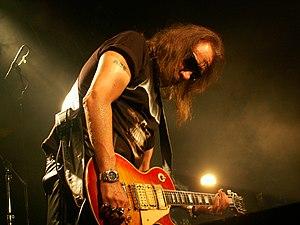
Ace Frehley en concert à Köln en juin 2008.
"Ace Frehley, de son vrai nom Paul Daniel Frehley, est un guitariste américain. Il est né le 27 avril 1951, dans le Bronx à New York où il a aussi grandi. Il est principalement connu pour avoir été le premier guitariste soliste du groupe de rock Américain Kiss de sa création en 1973 jusqu'en 1982. Il a inventé le personnage du ""Spaceman"". Après avoir quitté Kiss, Frehley a entamé une carrière solo, qui a été suspendue au moment de la reformation originale de Kiss, en 1996, pour une tournée de réunion qui fut un énorme succès mondial. Il quitte de nouveau le groupe en 2002 et est remplacé par Tommy Thayer.